Helen Hayes Hospital

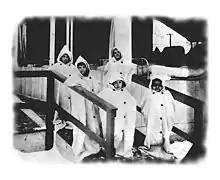
Children treated for tuberculosis in outdoor shelters at Helen Hayes Hospital, 1920s

In April 1905, the hospital was relocated to another building with views of the Hudson River, in West Haverstraw, Rockland County. The new building housed and cared for approximately 50 children.